Culture of Sri Lanka

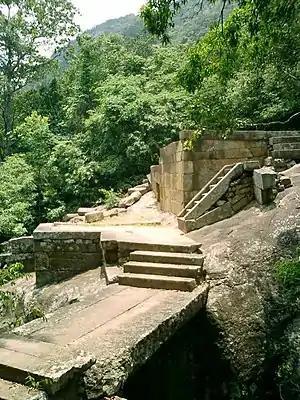
Ritigala

The architecture of Sri Lanka displays a rich variety of architectural forms and styles. Buddhism had a significant influence on Sri Lankan architecture, since it was introduced to the island in 3rd Century . Techniques and styles developed in India, China and later Europe, transported via colonialism, have also played a major role in the architecture of Sri Lanka.